Women's clothing in China

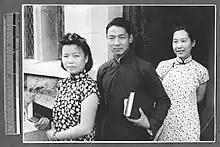
Women students at Shantung Christian University, 1941

Yuanlingshan (圓領衫) was the most common form of attire for both male and female officials and nobles during the Ming dynasty. The difference between civilian's and officials'/nobles' yuanlingshan is that officials'/nobles' yuanlingshan had a mandarin square (補子) on it. The sleeves of the yuanlingshan were mostly curved with a narrow sleeve cuff (琵琶袖, pipa sleeve). It had a round collar and side slits.